La Rama Mexicana

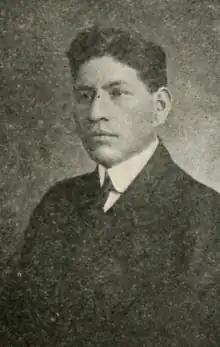
Margarito Bautista in 1920, the same year he became the first president of La Rama Mexicana.

The first president of La Rama Mexicana was Margarito Bautista. When Bautista was called on a church genealogical mission to Mexico in 1922, Francisco Solano took his place as branch president. Bautista returned from Mexico in 1924, and controversy erupted in the branch over who was the rightful leader. General Church authorities got involved and replaced both Bautista and Solano with a White branch president. The branch was led by Anglo-American presidents for the next 40 years. This disconcerted many branch members who felt that the Mexican members needed opportunities to learn valuable leadership skills and that the White leaders did not understand the struggles of the Mexican branch members. The congregation's leadership remained White until 1966, when Orlando Rivera was called as bishop of the Lucero Ward.